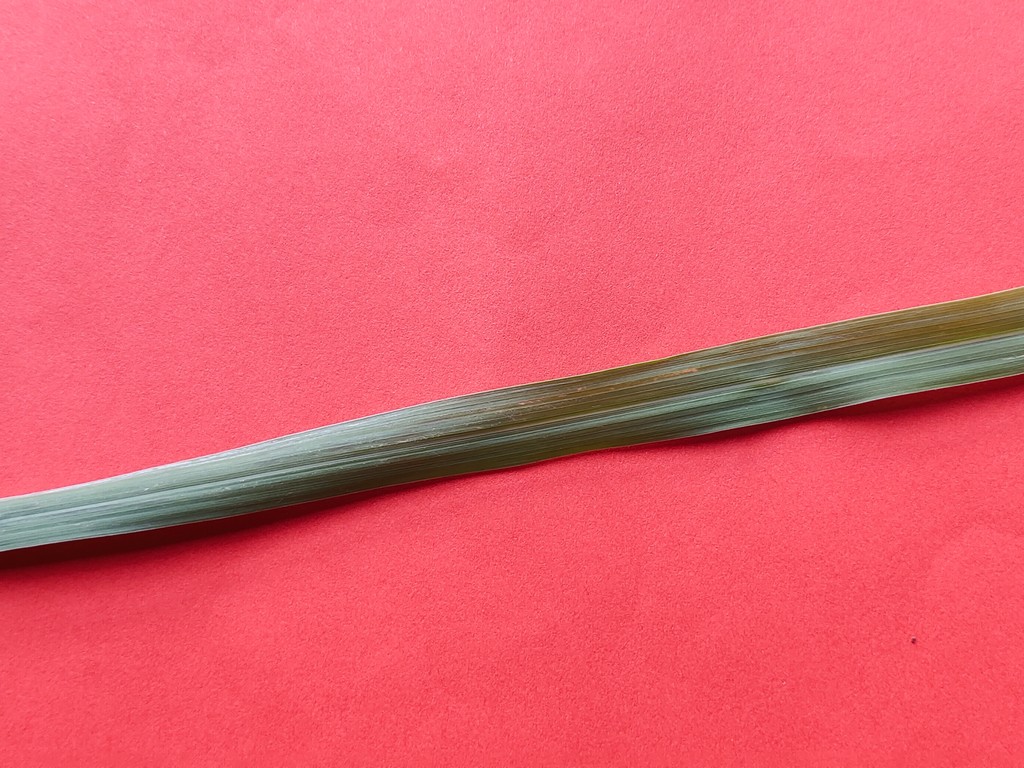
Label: Healthy